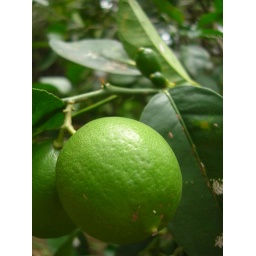
mango and lime trees were everywhere in the parks, with ripe fruits waiting to be pluckinated.